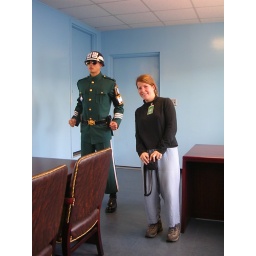
Taken inside the blue building in Panmunjeom where the peace discussions are held. Very peaceful environment I must say!